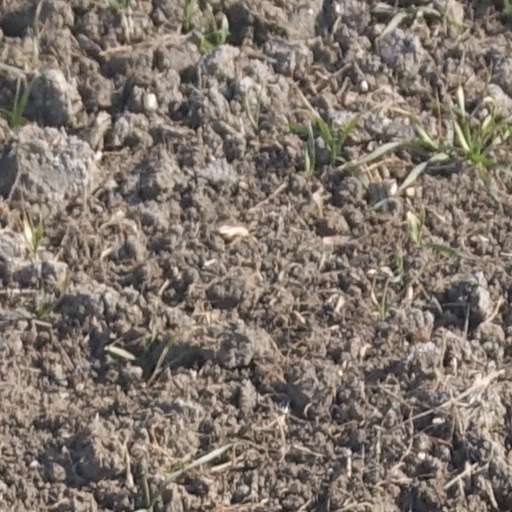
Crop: wheat